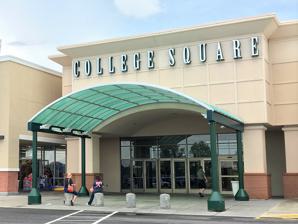
Building: College Square Mall (Tennessee)
Country: United States of America
Year built: 1988
Shopping mall in Tennessee, United States College Square Mall College Square Mall in 2018 Location Morristown, Tennessee , United States Coordinates 36°13′13″N 83°15′39″W / 36.22028°N 83.26083°W / 36.22028; -83.26083 Address 2550 E. Morris Blvd Opening date 1988 (renovated 1999) Developer CBL Properties Management Urban Retail Properties Owner Time Equities Inc No. of stores and services 50 stores No. of anchor tenants 5 Total retail floor area 459,705 square feet (42,708.0 m 2 ) ( GLA ) No. of floors 1 Website collegesquaremall .com College Square is an indoor regional shopping mall located in Morristown , Tennessee . College Square is owned by Time Equities Inc and managed by Urban Retail Properties. It features approximately 50 stores and restaurants including AMC College Square 12. History Construction on College Square Mall broke ground on January 5, 1987, with the mall opening in 1988. College Square is the only shopping mall in an eight-county area of East Tennessee . The mall was originally anchored by Maryville -based Proffitt's (a regional department store), Walmart , JCPenney , Sears , and Goody's Family Clothing (a regional discount junior department store). Walmart has relocated outside the mall, with Belk taking part of its space, including an outside and mall entrance. A regionally based chain of pottery stores, Dixie Pottery, had a location adjacent to Belk. The store, which had no mall entrance, closed in 2007. The Proffitt's location closed after the chain was bought out by Belk ; College Square had been the only mall in the region with locations of both Proffitt's and Belk. In 2007, Kohl's moved into the Proffitt's space after expanding the building into a former parking lot. In 2008, a new twelve-screen Carmike Cinema was built over a large portion of the southern parking lot. The former theater was demolished. In addition, the Goody's Family Clothing store in the mall closed in 2009 with the bankruptcy of the retail chain, and then returned on March 17, 2011, within its former space. Sears closed in 2013. TJ Maxx went into half of the old Sears store along with Longhorn Steakhouse . On January 12, 2016, JCPenney announced it was closing in spring 2016. Dick's Sporting Goods and ULTA Beauty opened in October 2016 in the former JCPenney location. Planet Fitness opened in the former Dixie Pottery location in March 2017. In May 2017, College Square Mall announced another redevelopment project which will add retailer Five Below to the front of the mall and an Olive Garden restaurant in front of DICK'S Sporting Goods fronting East Morris Boulevard. In 2018, the mall celebrated its 30th anniversary. In late 2018, Ashley HomeStore moved into where Goody's was previously located. Ashley closed in 2020 and Family Fun Zone opened in its place in late 2020. References